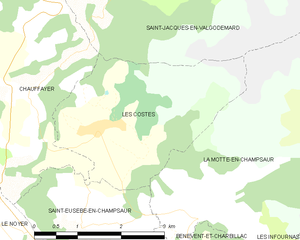
Carte des communes françaises: Les Costes